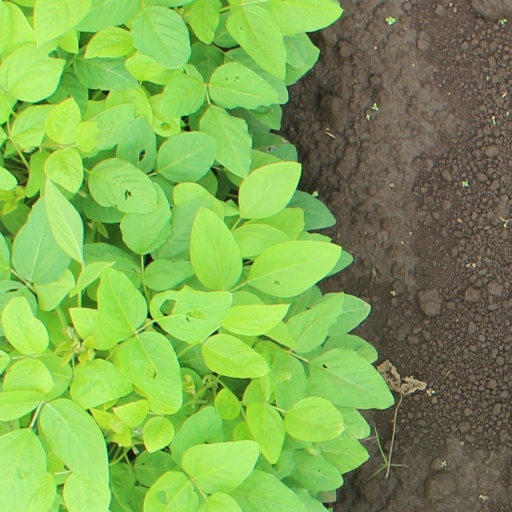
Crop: soybean